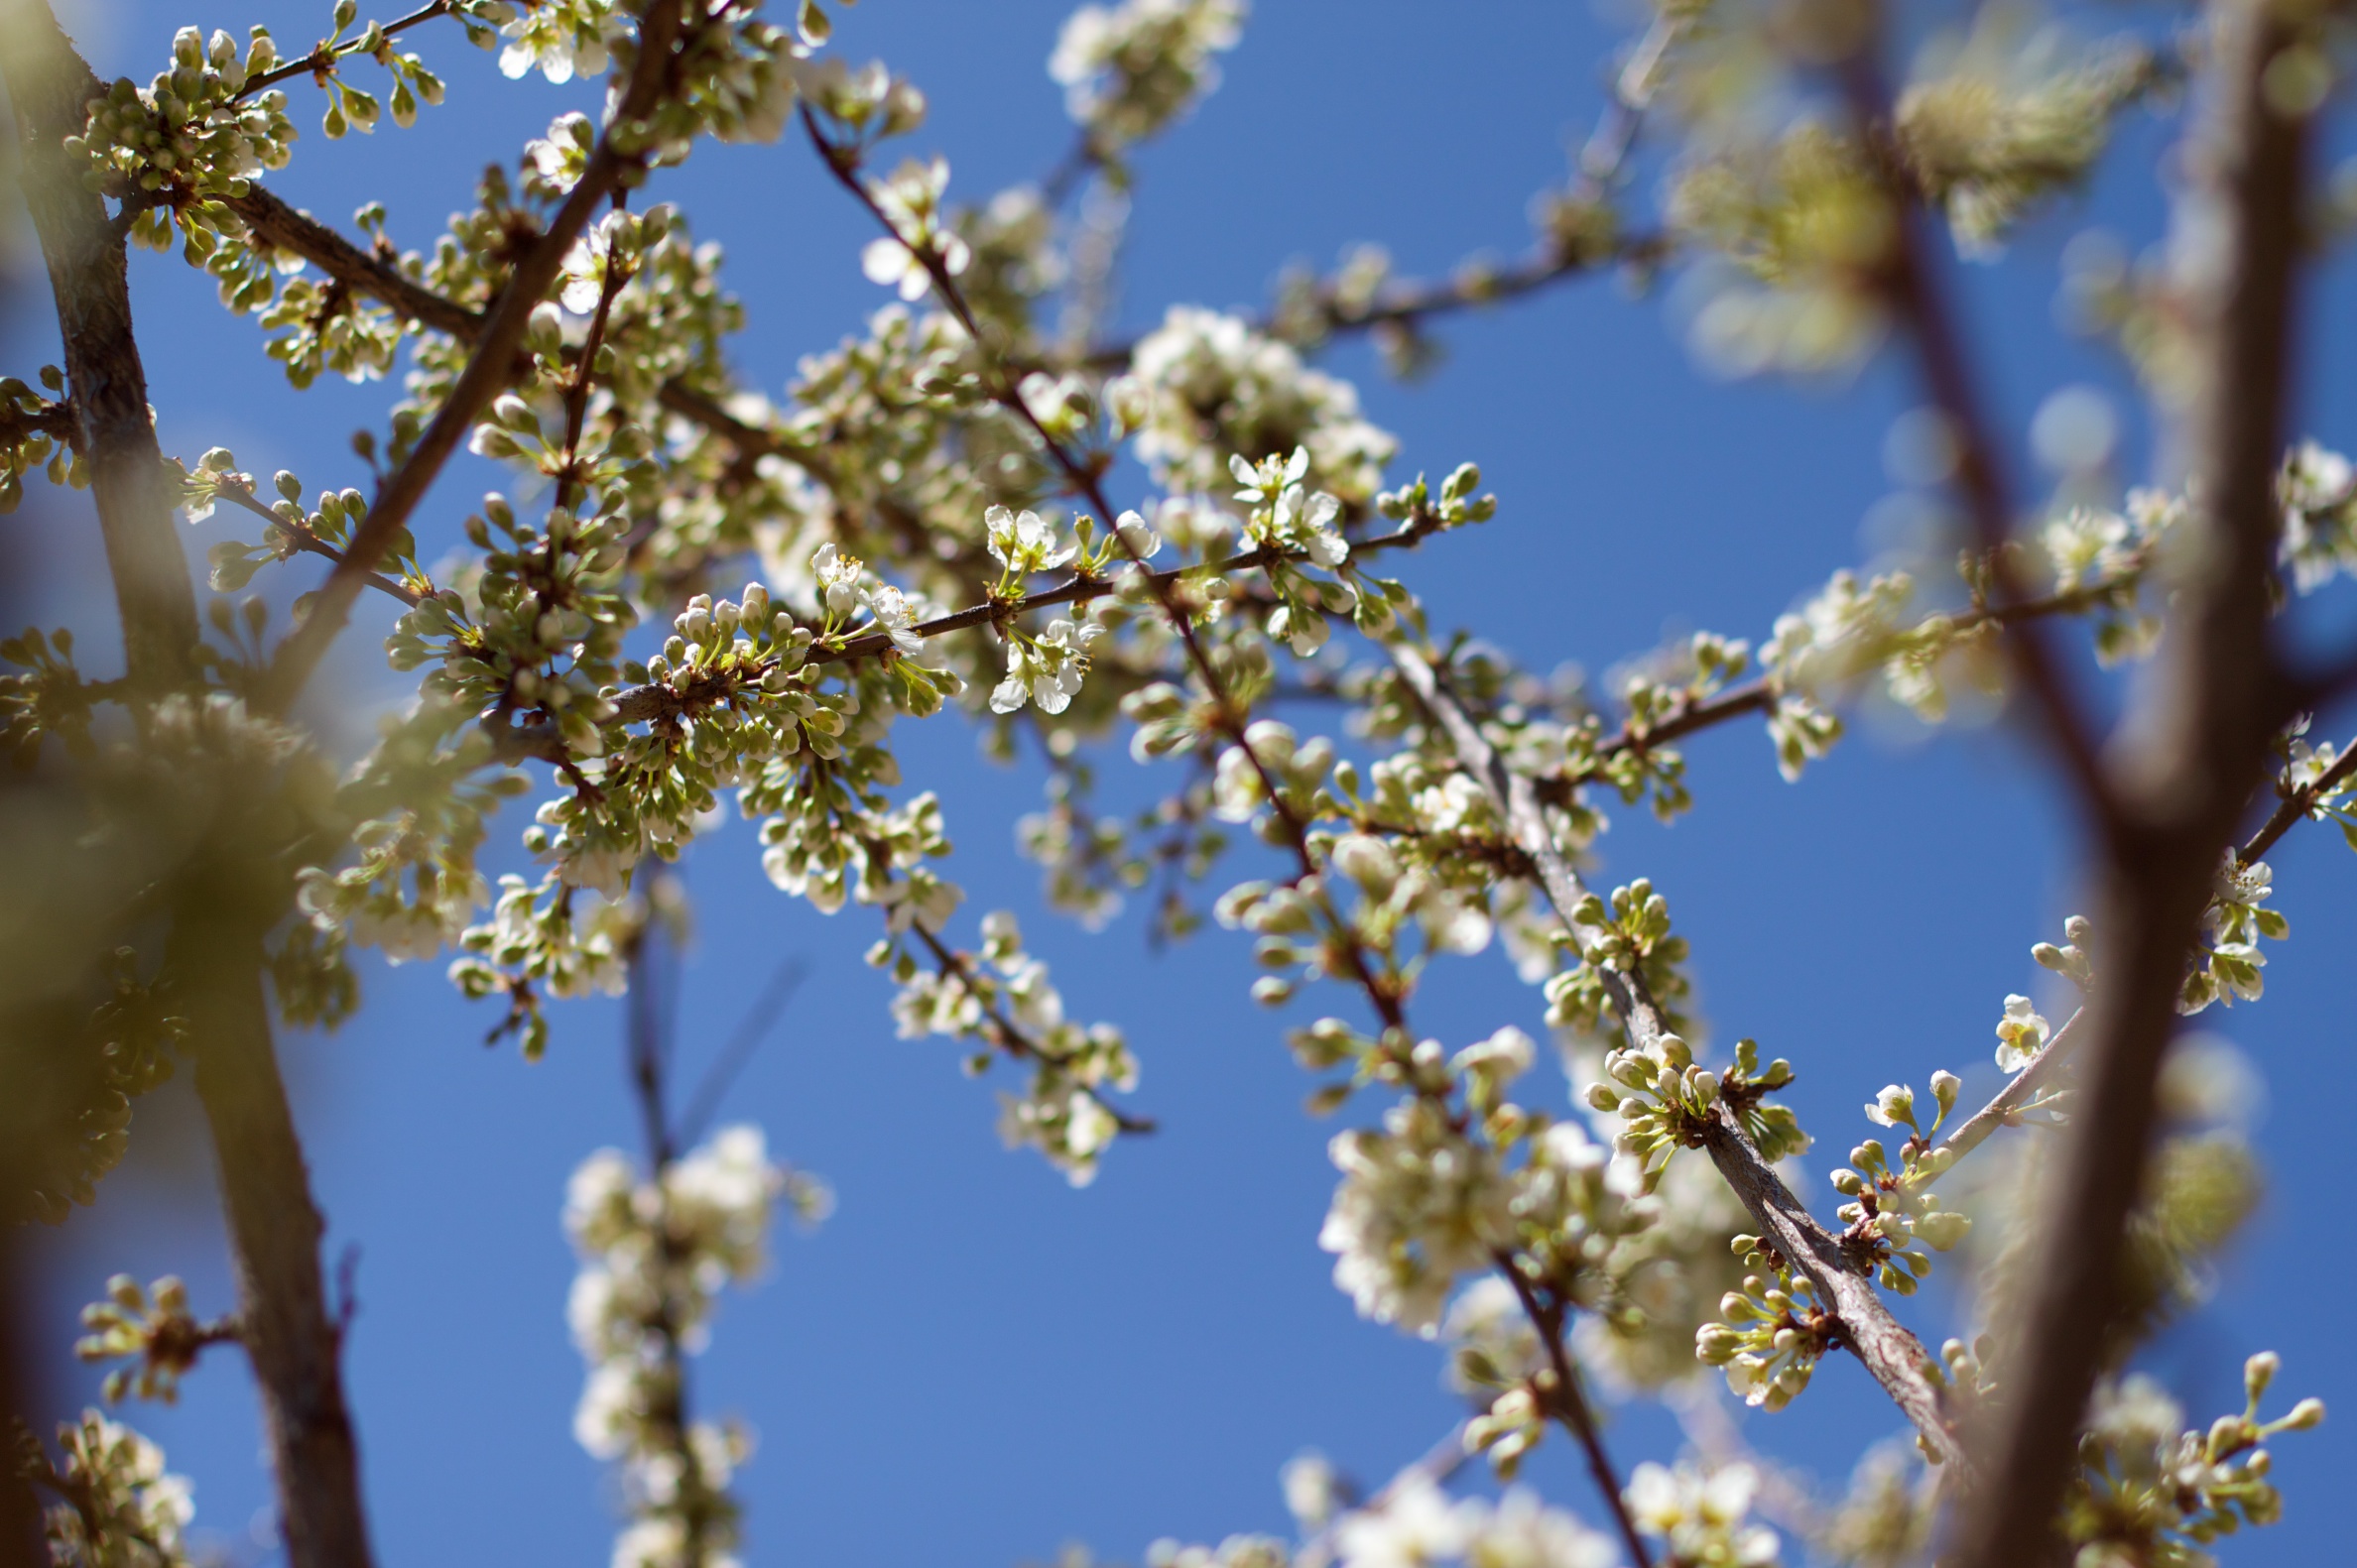
tree, nature, branch, blossom, plant, fruit, sunlight, leaf, flower, food, spring, produce, flora, season, twig, shrub, flowering plant, woody plant, land plant